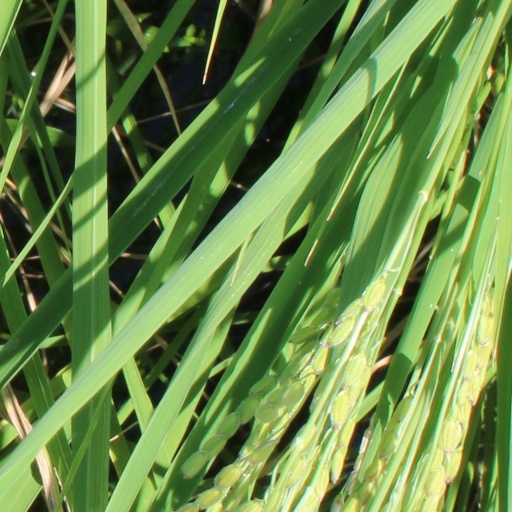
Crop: rice